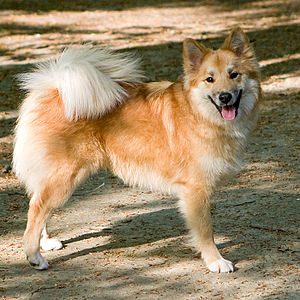
Islandsk fårehund
Islandsk fårehund
Islandsk Fårehund er en hunderace. Den islandske fårehund er den eneste hunderace der stammer fra Island. Den er lærenem og kræver normal motion. Den er en livlig familiehund og den vil hurtigt knytte sig til sin ejer; den bryder sig ikke om at blive efterladt alene. Racen har et medfødt instinkt til at gø.